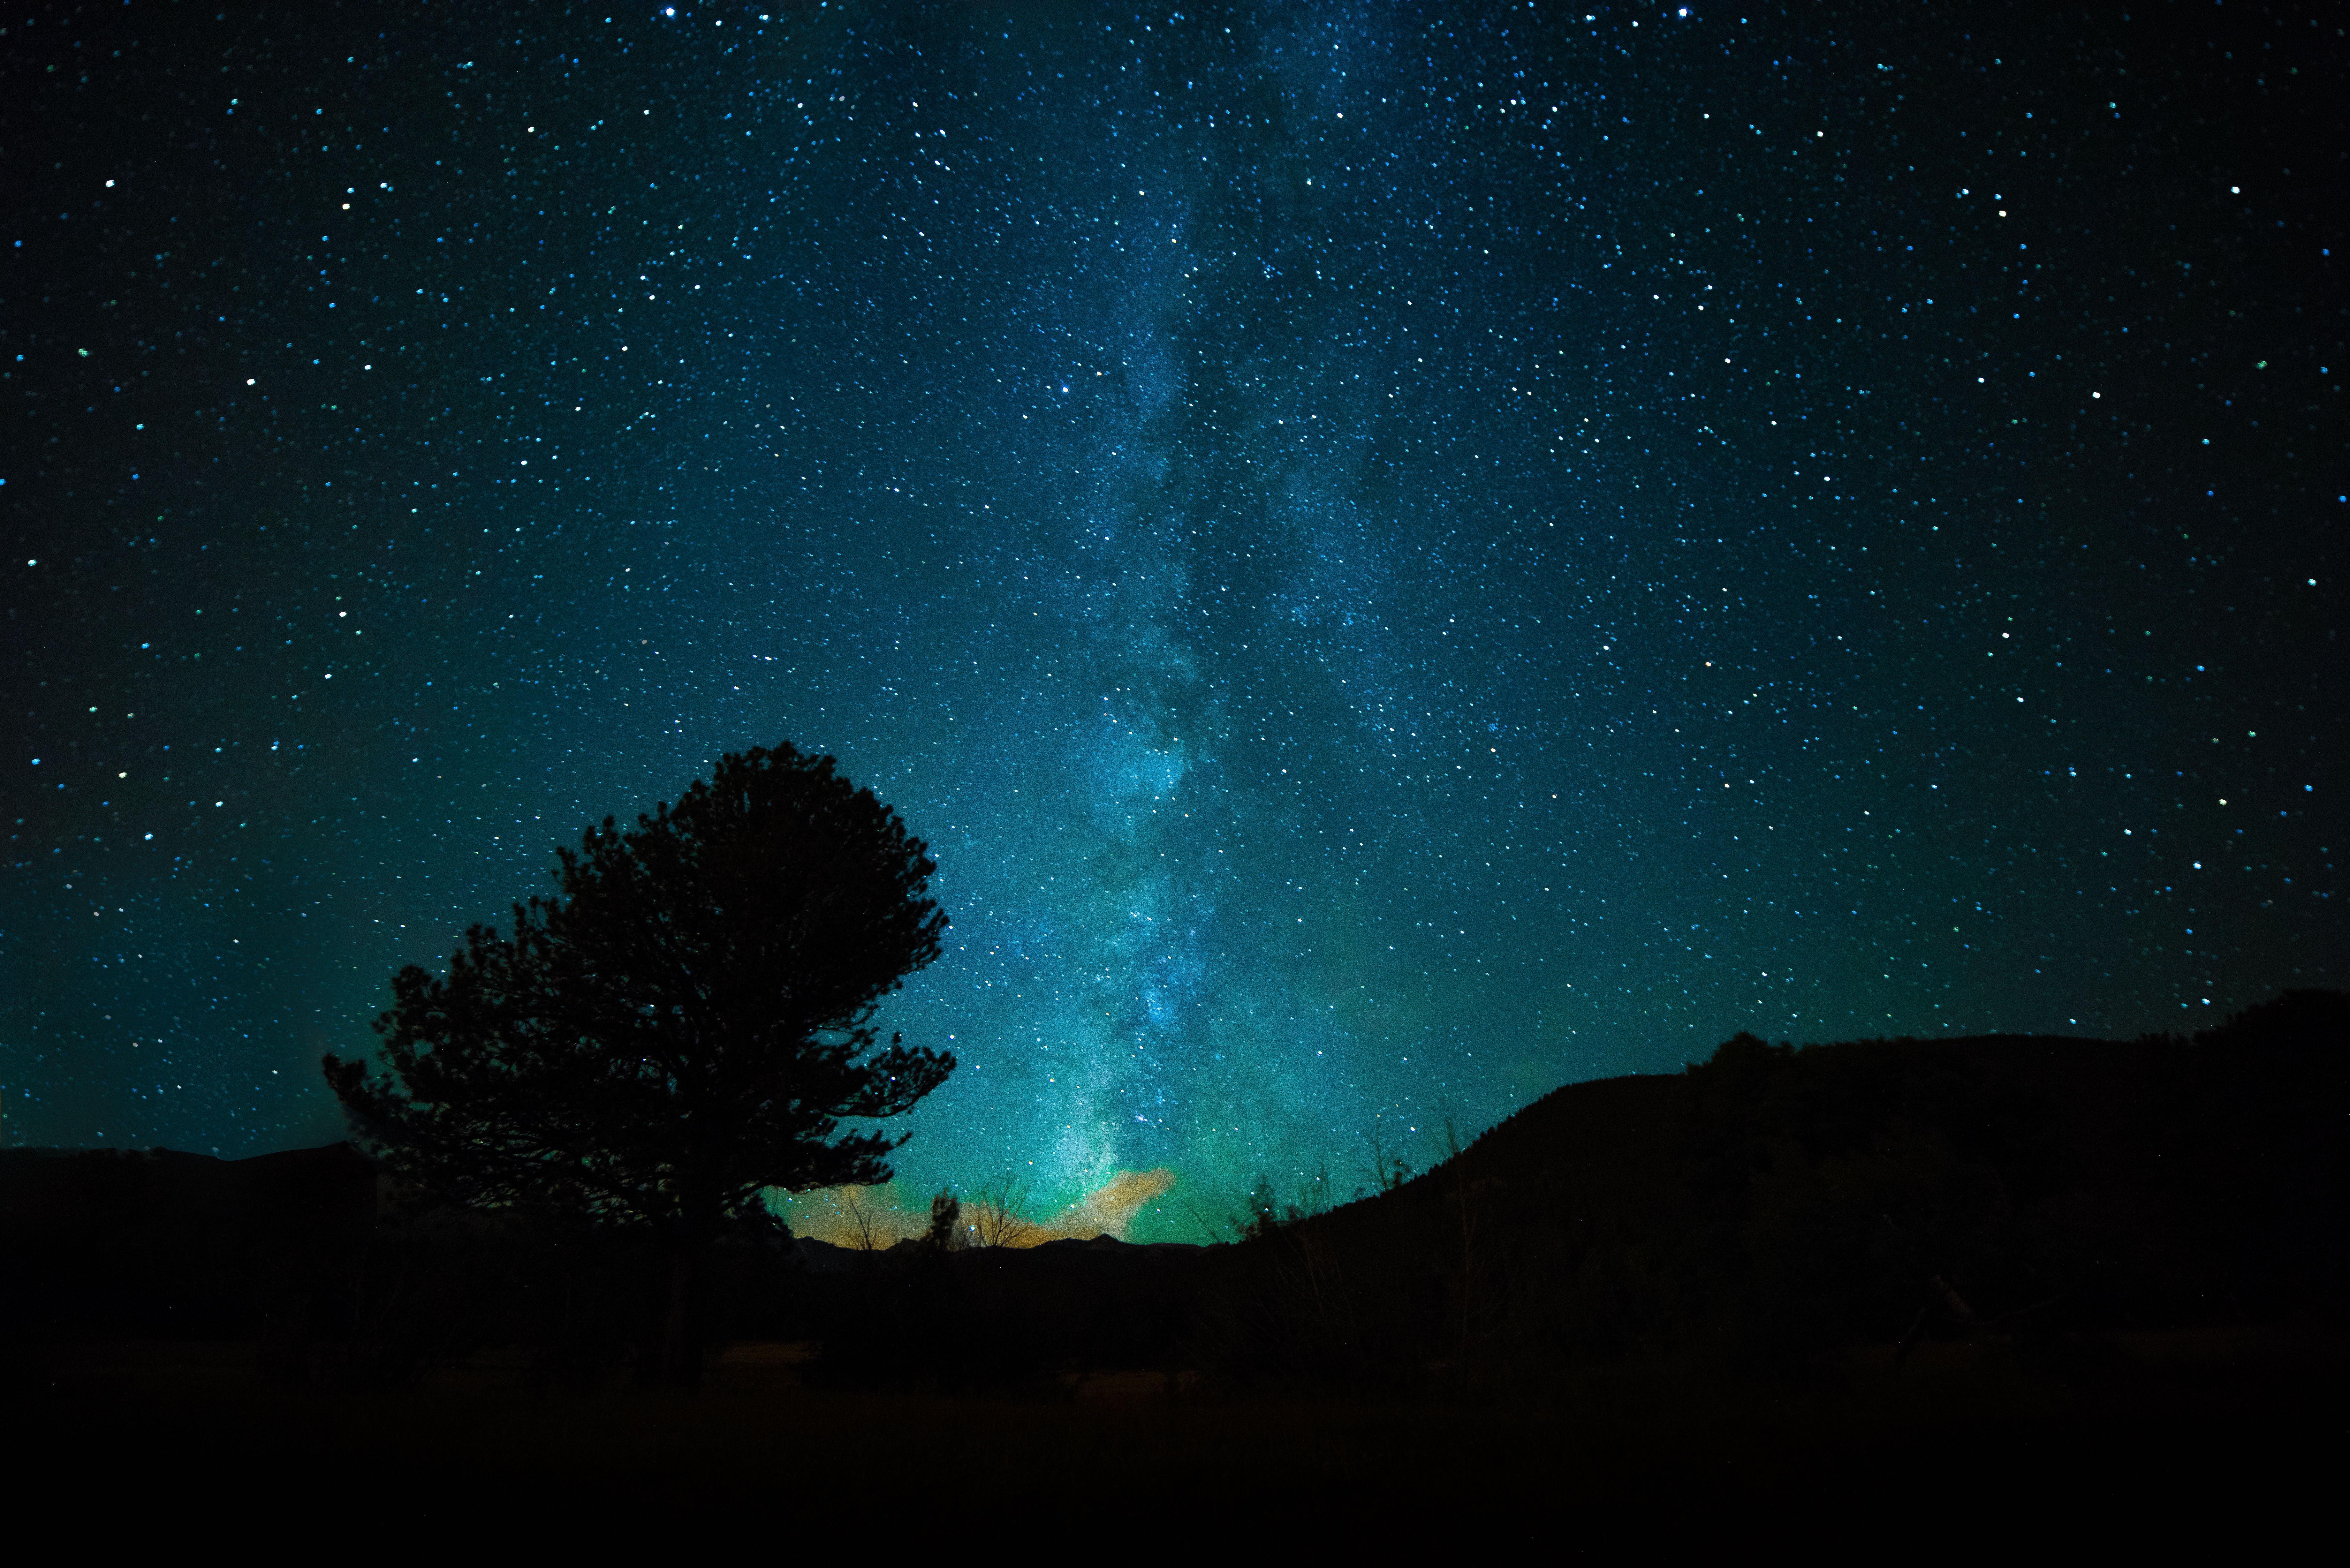
tree, sky, night, star, milky way, atmosphere, space, darkness, galaxy, aurora, astronomy, stars, universe, astronomical object, geological phenomenon